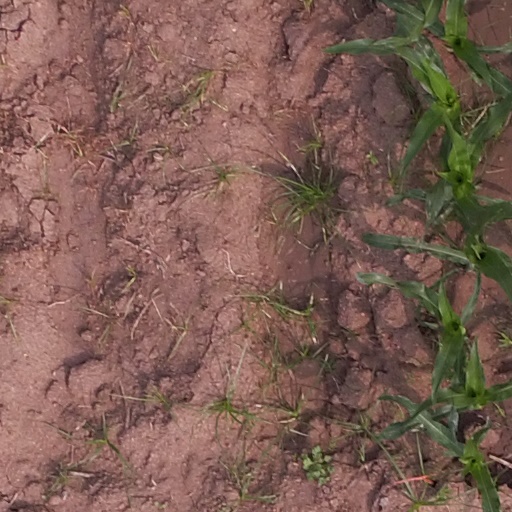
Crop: maize; corn